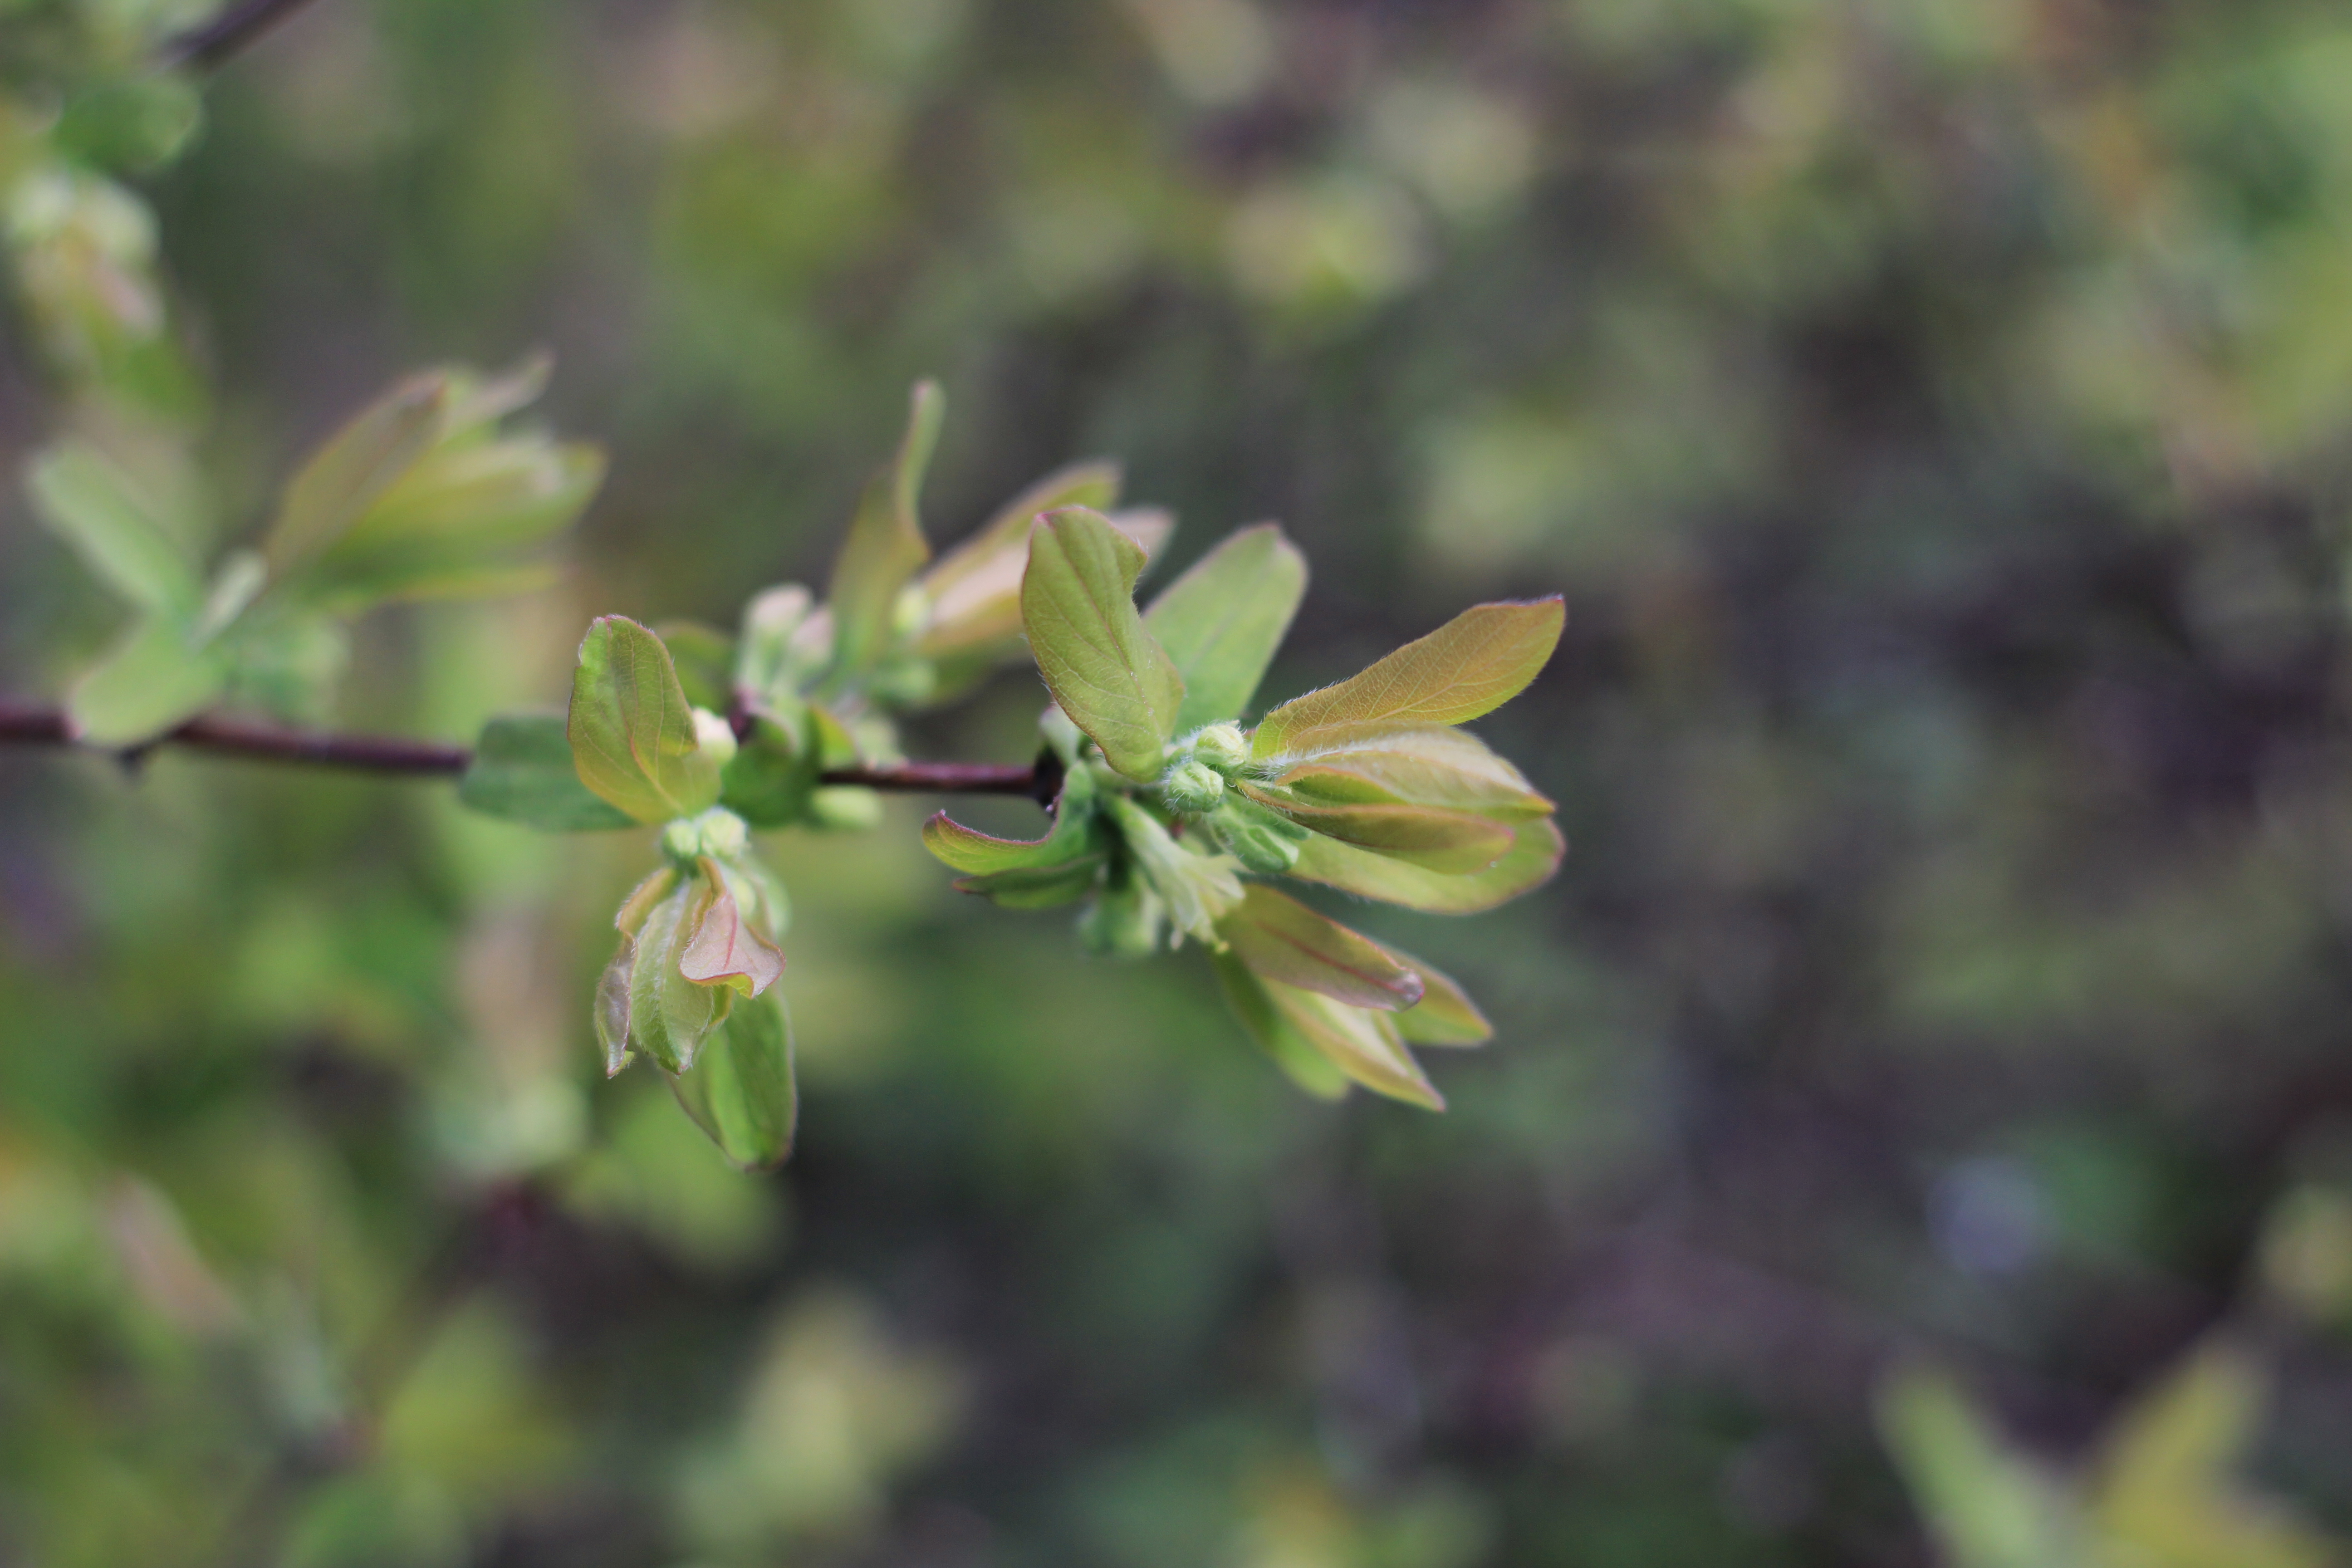
spring, shoot, leaves, sheet, branch, tree, bush, vegetable garden, berries, garden, plant, flower, petal, terrestrial plant, flowering plant, herbaceous plant, subshrub, Pedicel, twig, bud, wildflower, plant stem, grass, cinquefoil